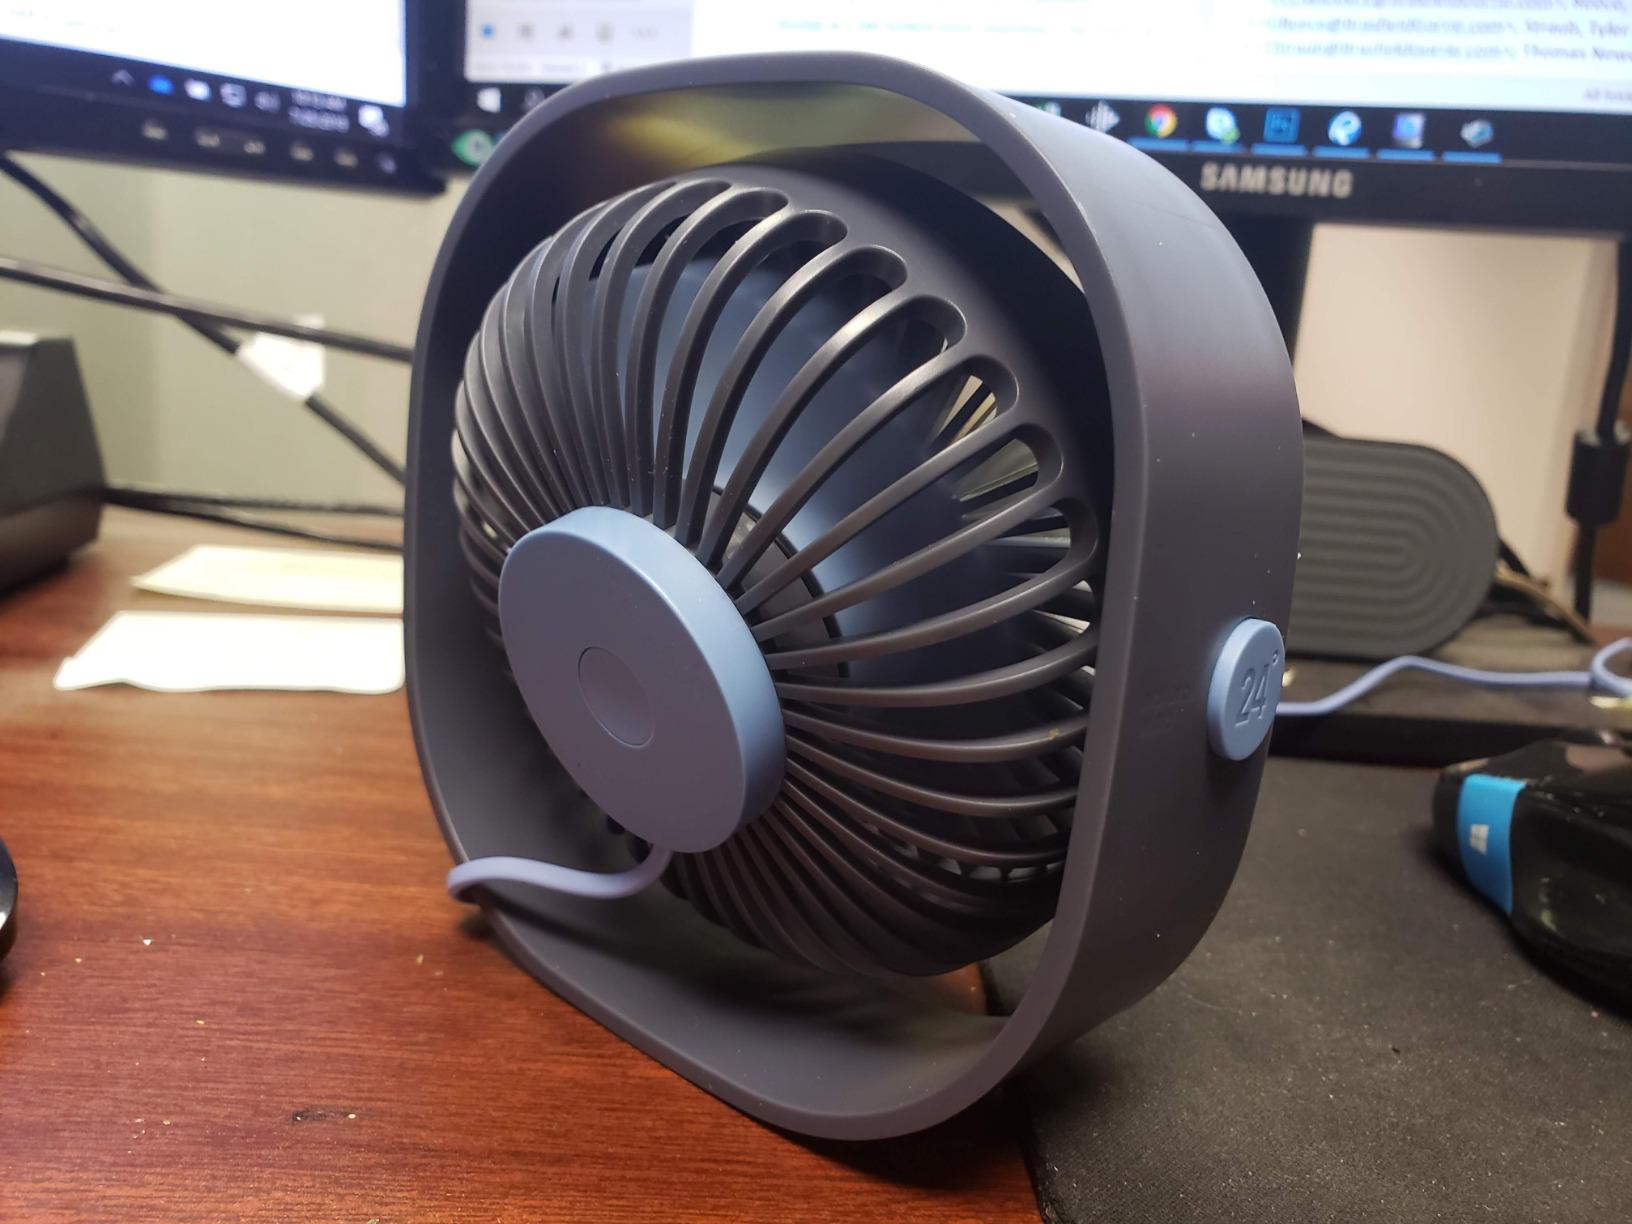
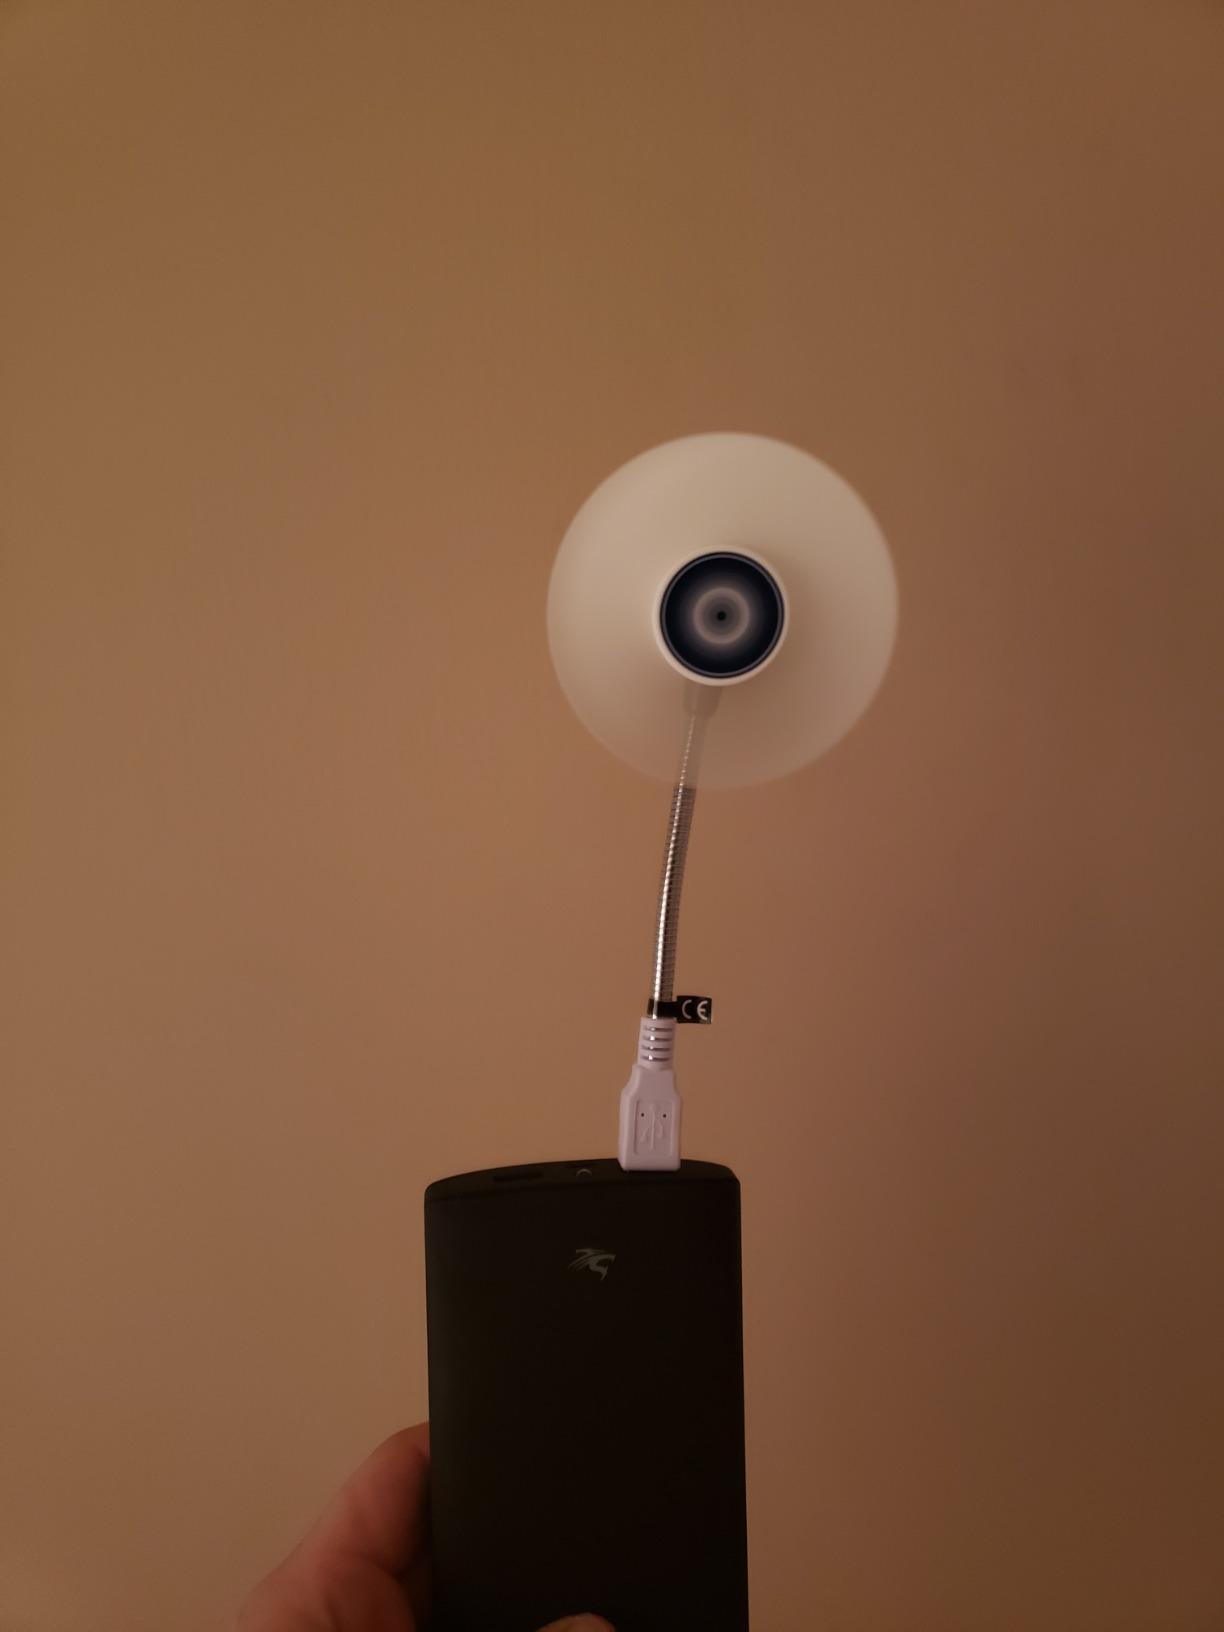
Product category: fan
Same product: no